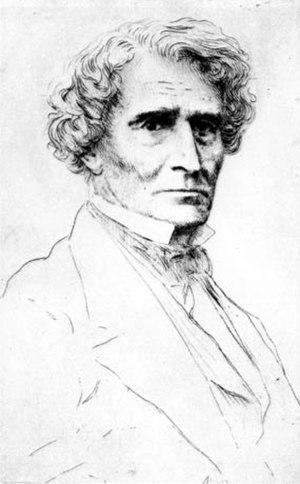
Franz Liszt est un compositeur, transcripteur et pianiste virtuose hongrois né le 22 octobre 1811 à Doborján, en Hongrie et mort le 31 juillet 1886 à Bayreuth, en Bavière.